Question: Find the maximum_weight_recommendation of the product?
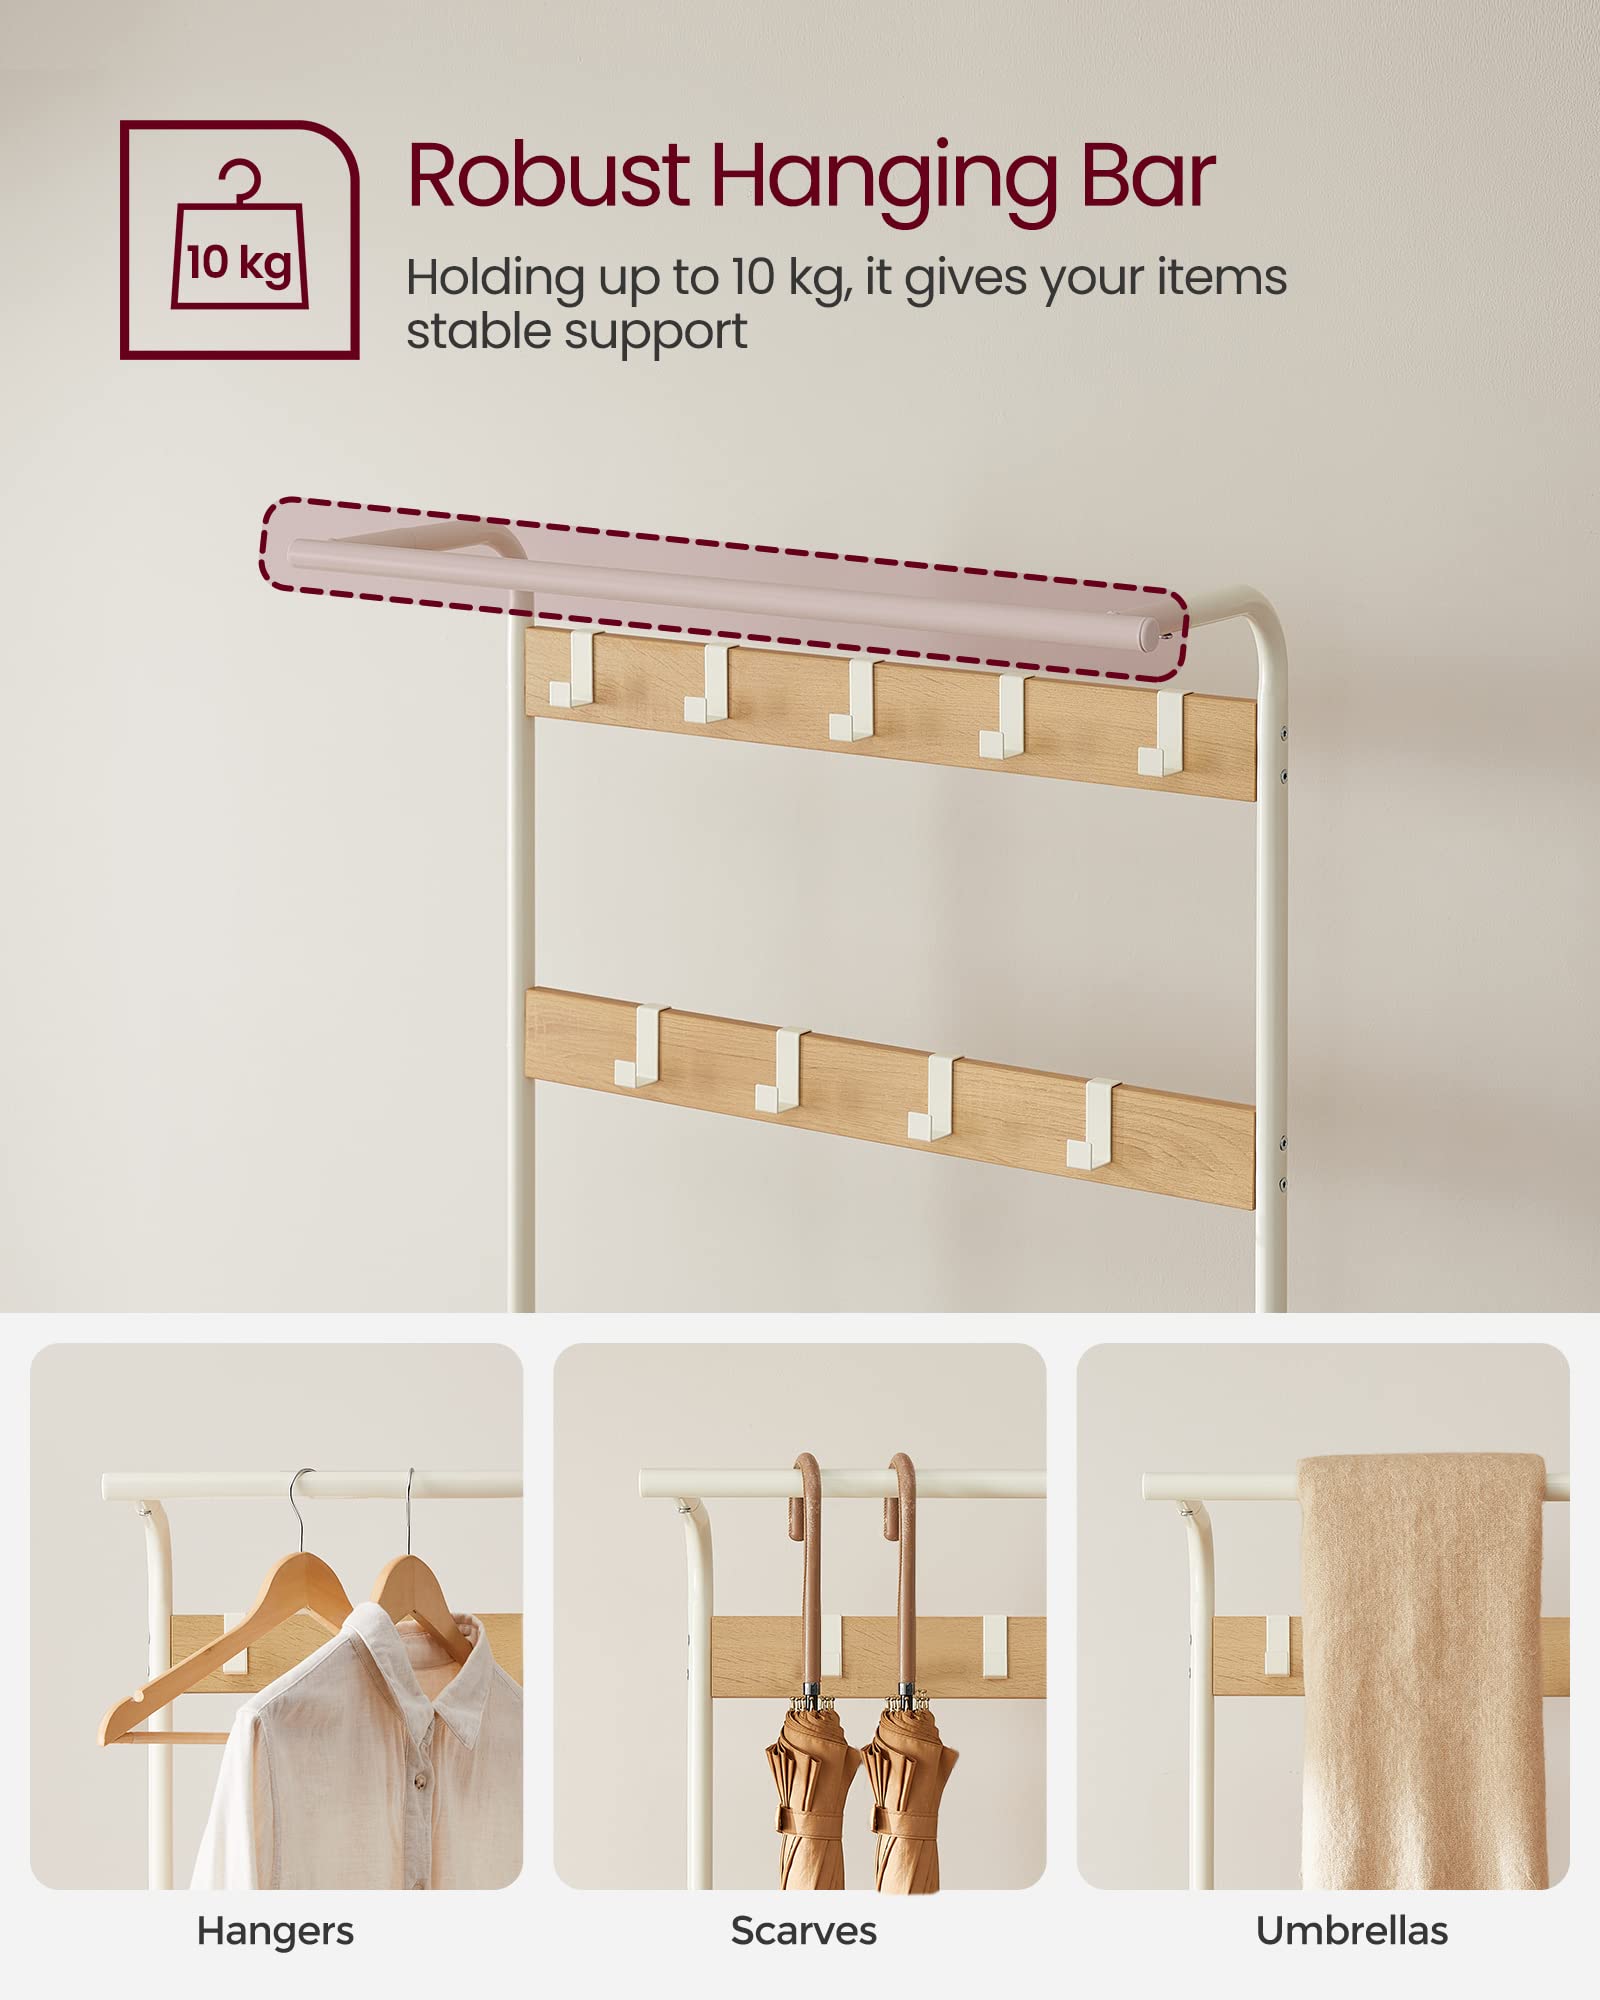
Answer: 10 kilogram